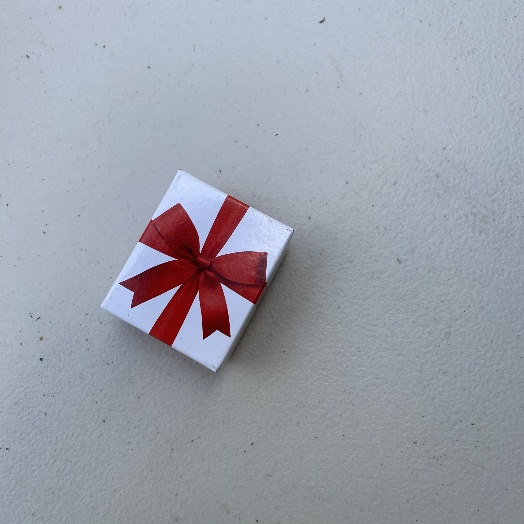
Label: Cardboard